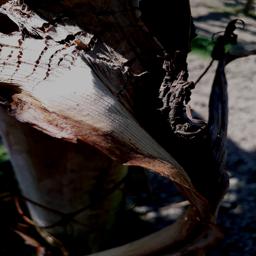
Label: BACTERIAL SOFT ROT